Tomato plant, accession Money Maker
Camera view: bottom (45 deg); turntable rotation: 240 degrees
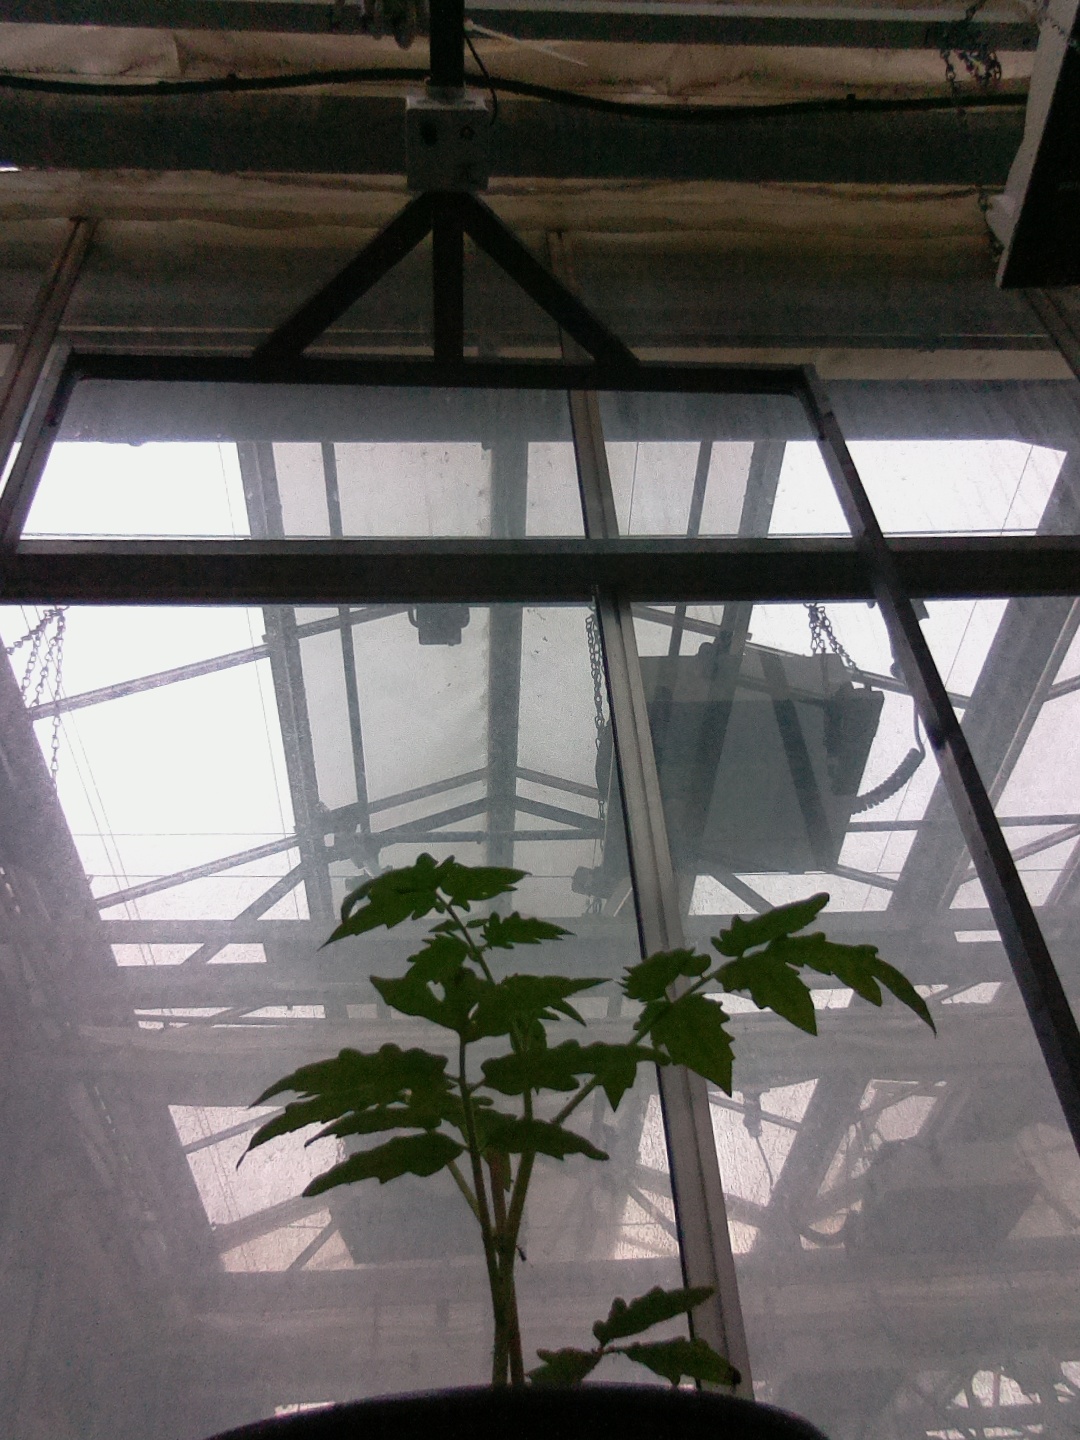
BBCH growth stage 13: 6 of true leaves visible